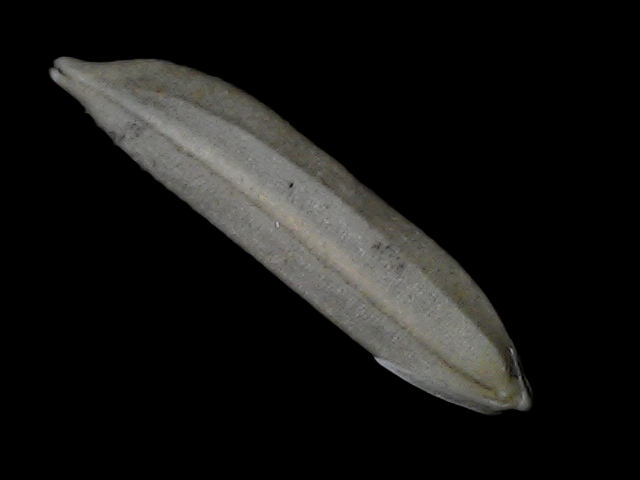
Rice variety: Bd57